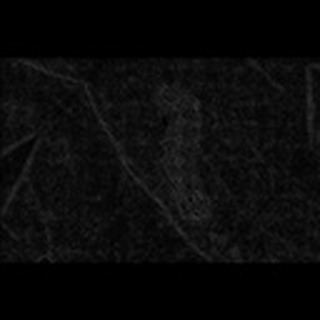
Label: cotton_army_worm